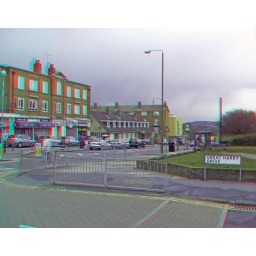
Mottingham London SE9 in anaglyph 3D stereo red blue / cyan glasses